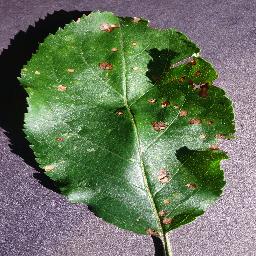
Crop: apple
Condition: black_rot